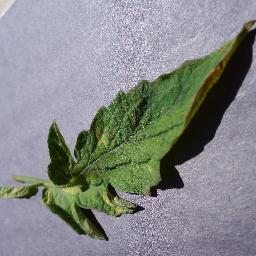
Label: Tomato___Leaf_Mold